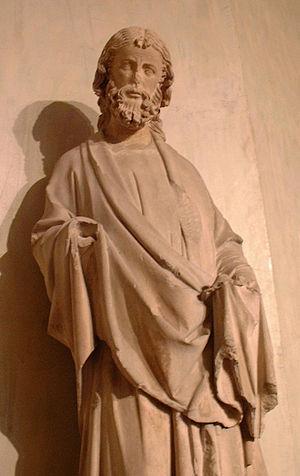
Apôtre dit «